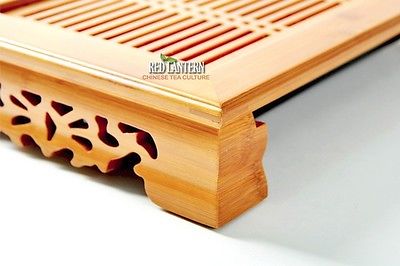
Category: table